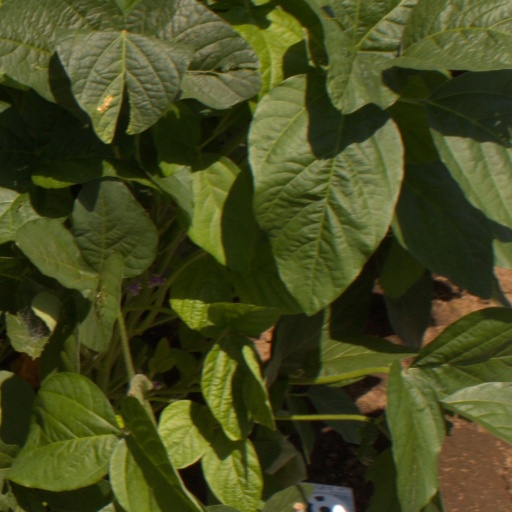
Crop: soybean